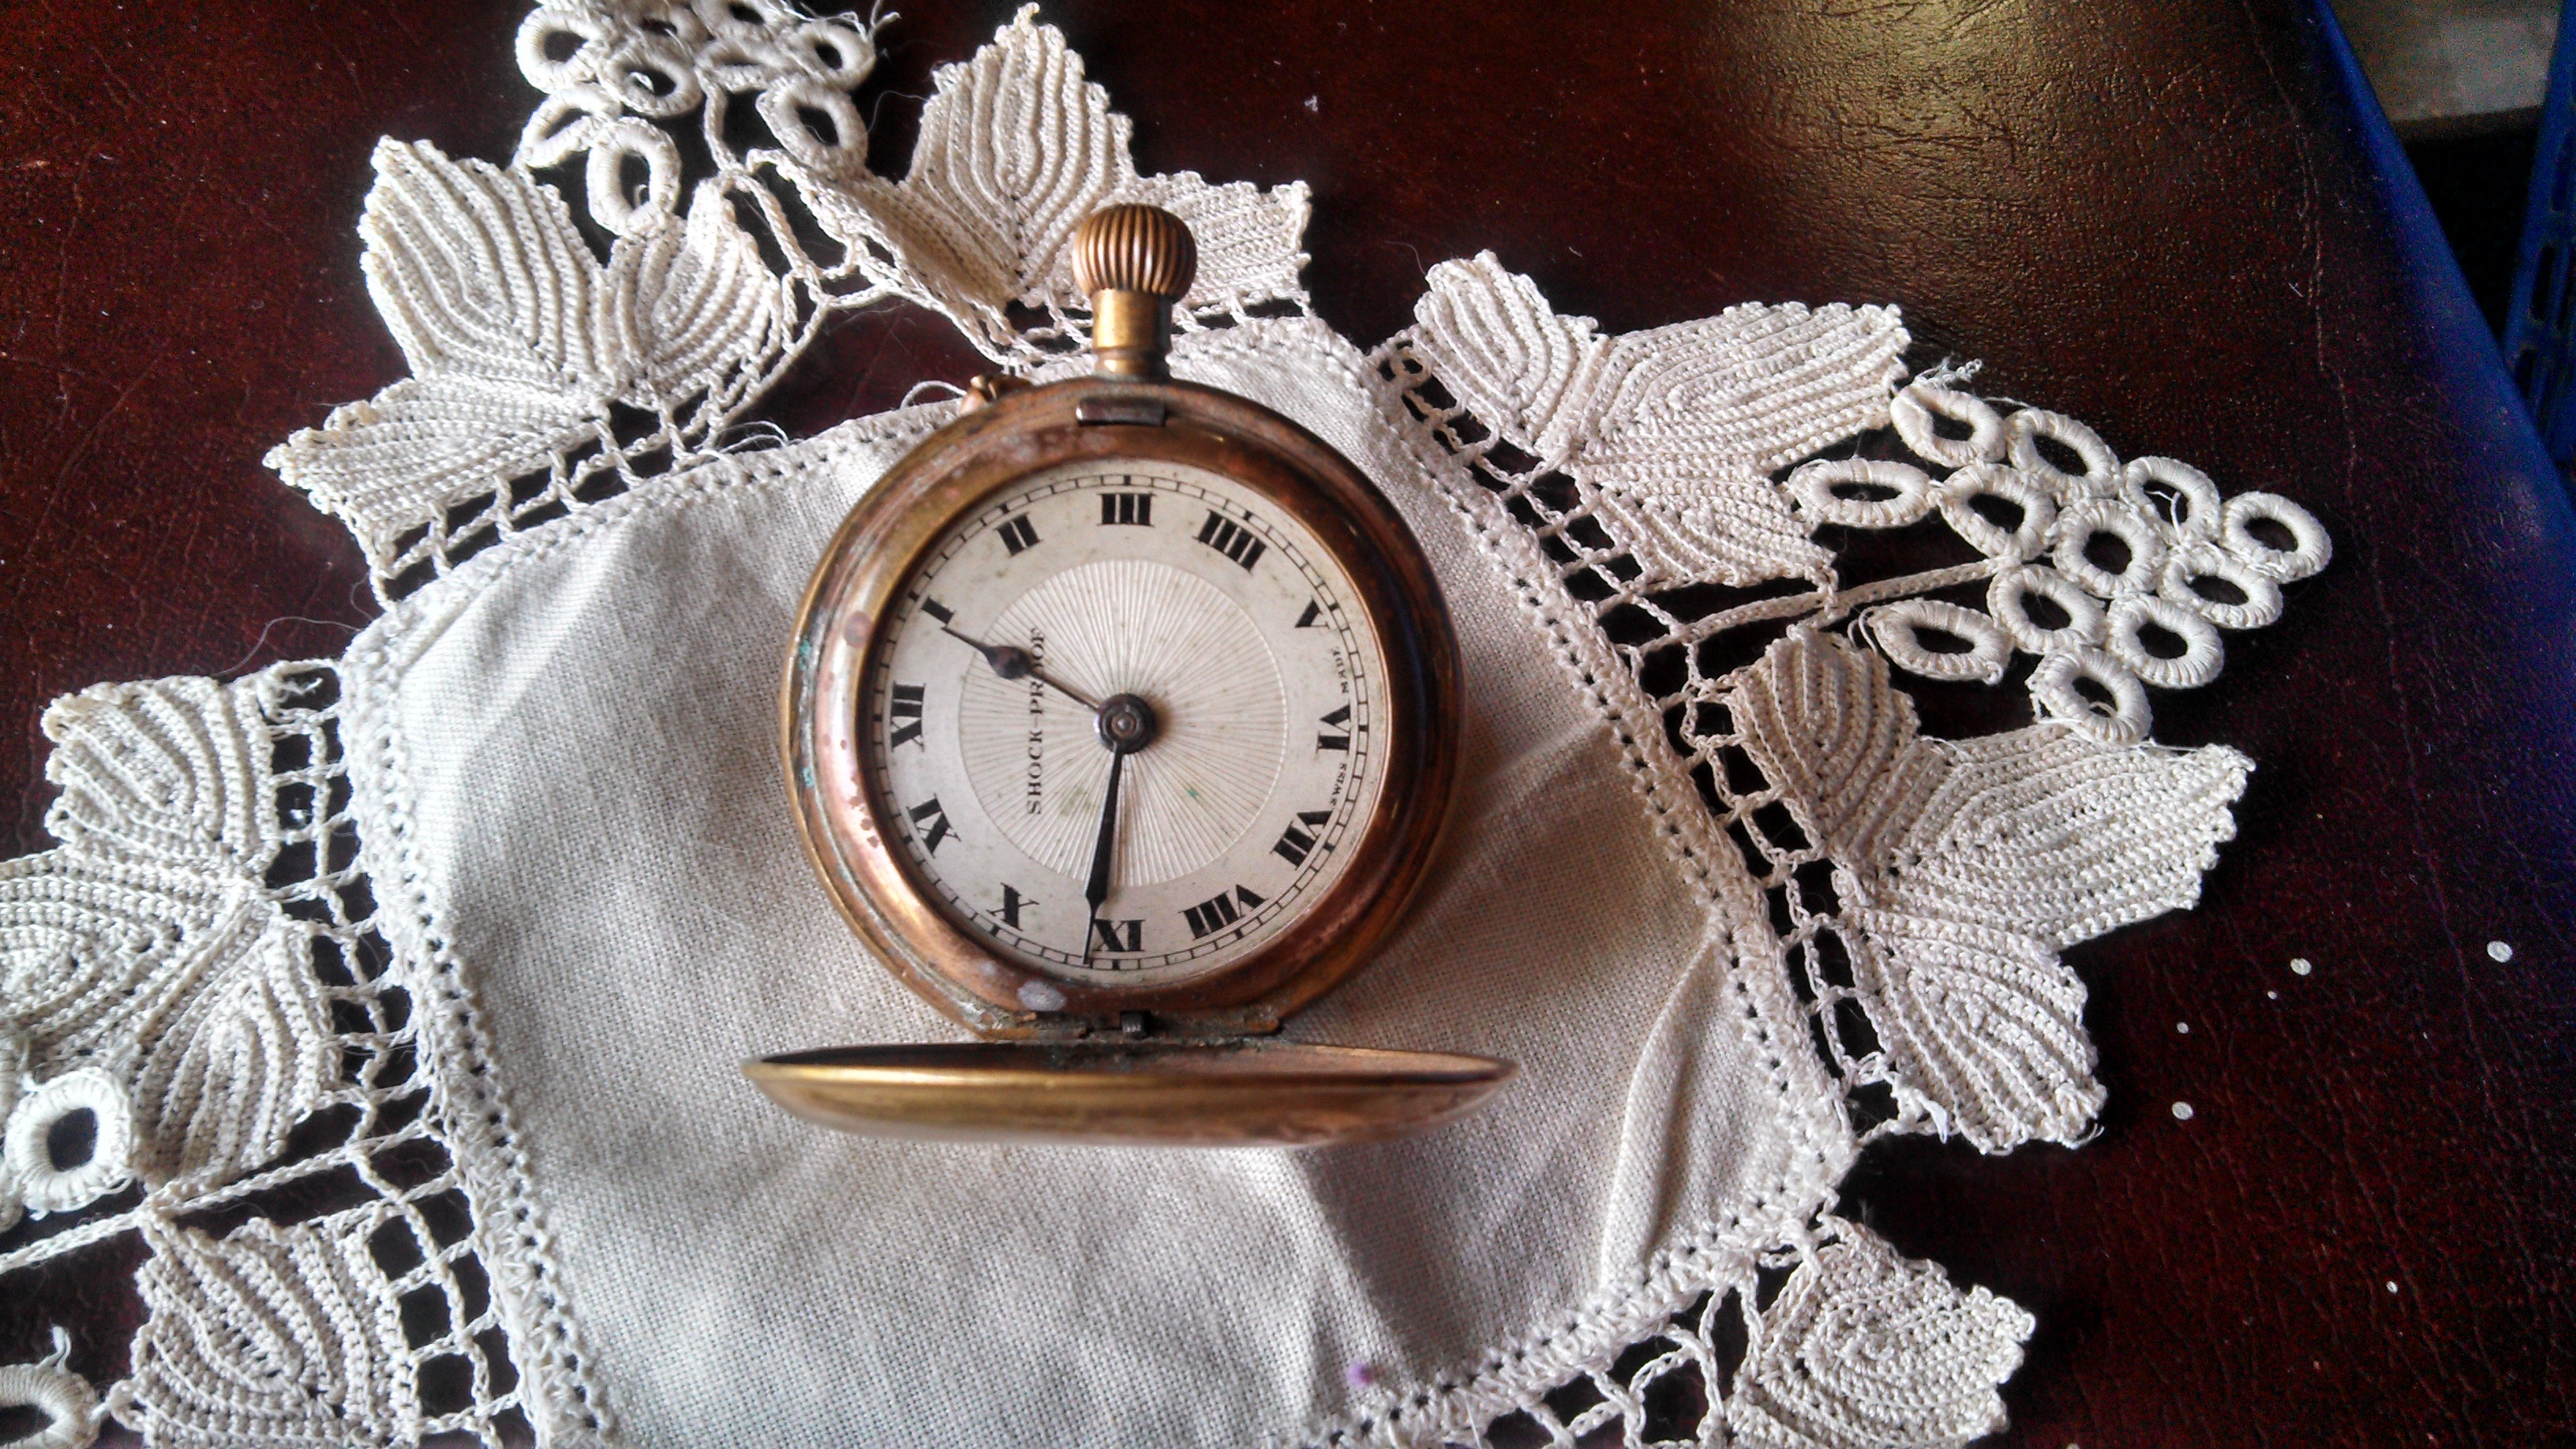
watch, hand, vintage, antique, clock, time, old, nostalgia, pocket watch, timepiece, jewelry, dial, jewellery, face, silver, elegant, old fashioned, fashion accessory